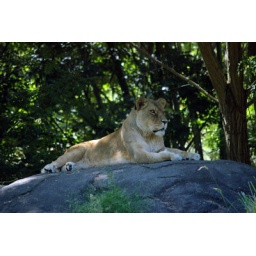
A lioness surveying her enclosure from a rock at the Woodland Park Zoo in Seattle.